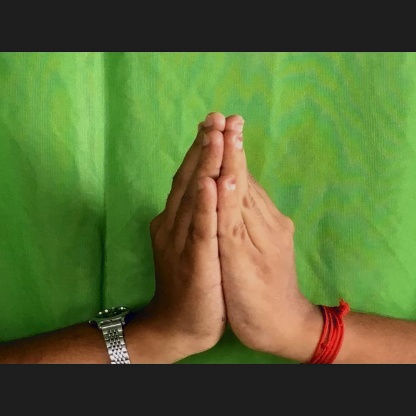
Mudra: Anjali